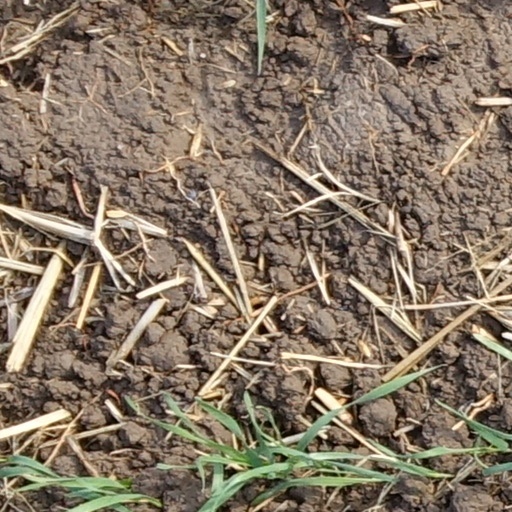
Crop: wheat